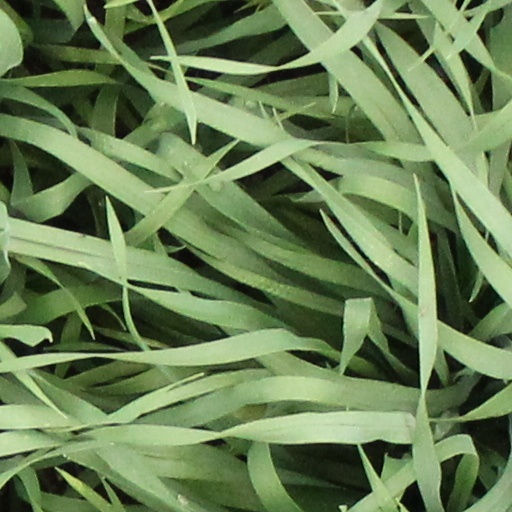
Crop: wheat